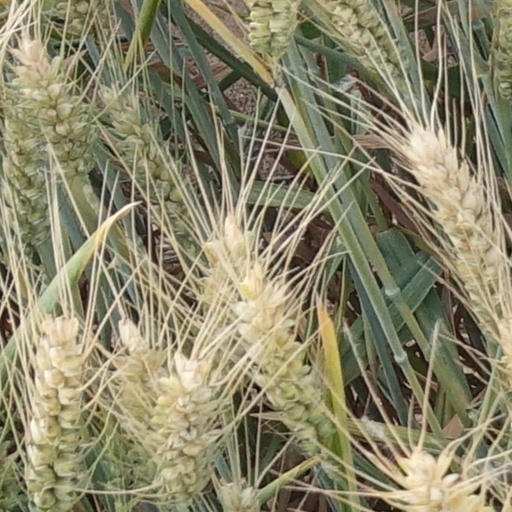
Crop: wheat